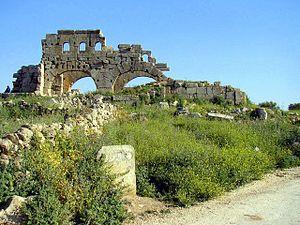
Le patrimoine syrien durant la guerre civile syrienne et depuis l'année 2011, a fait l'objet par ses protagonistes, d'importantes et étendues destructions par tirs et bombardements, et aussi par occupations illégales et pillages des sites.